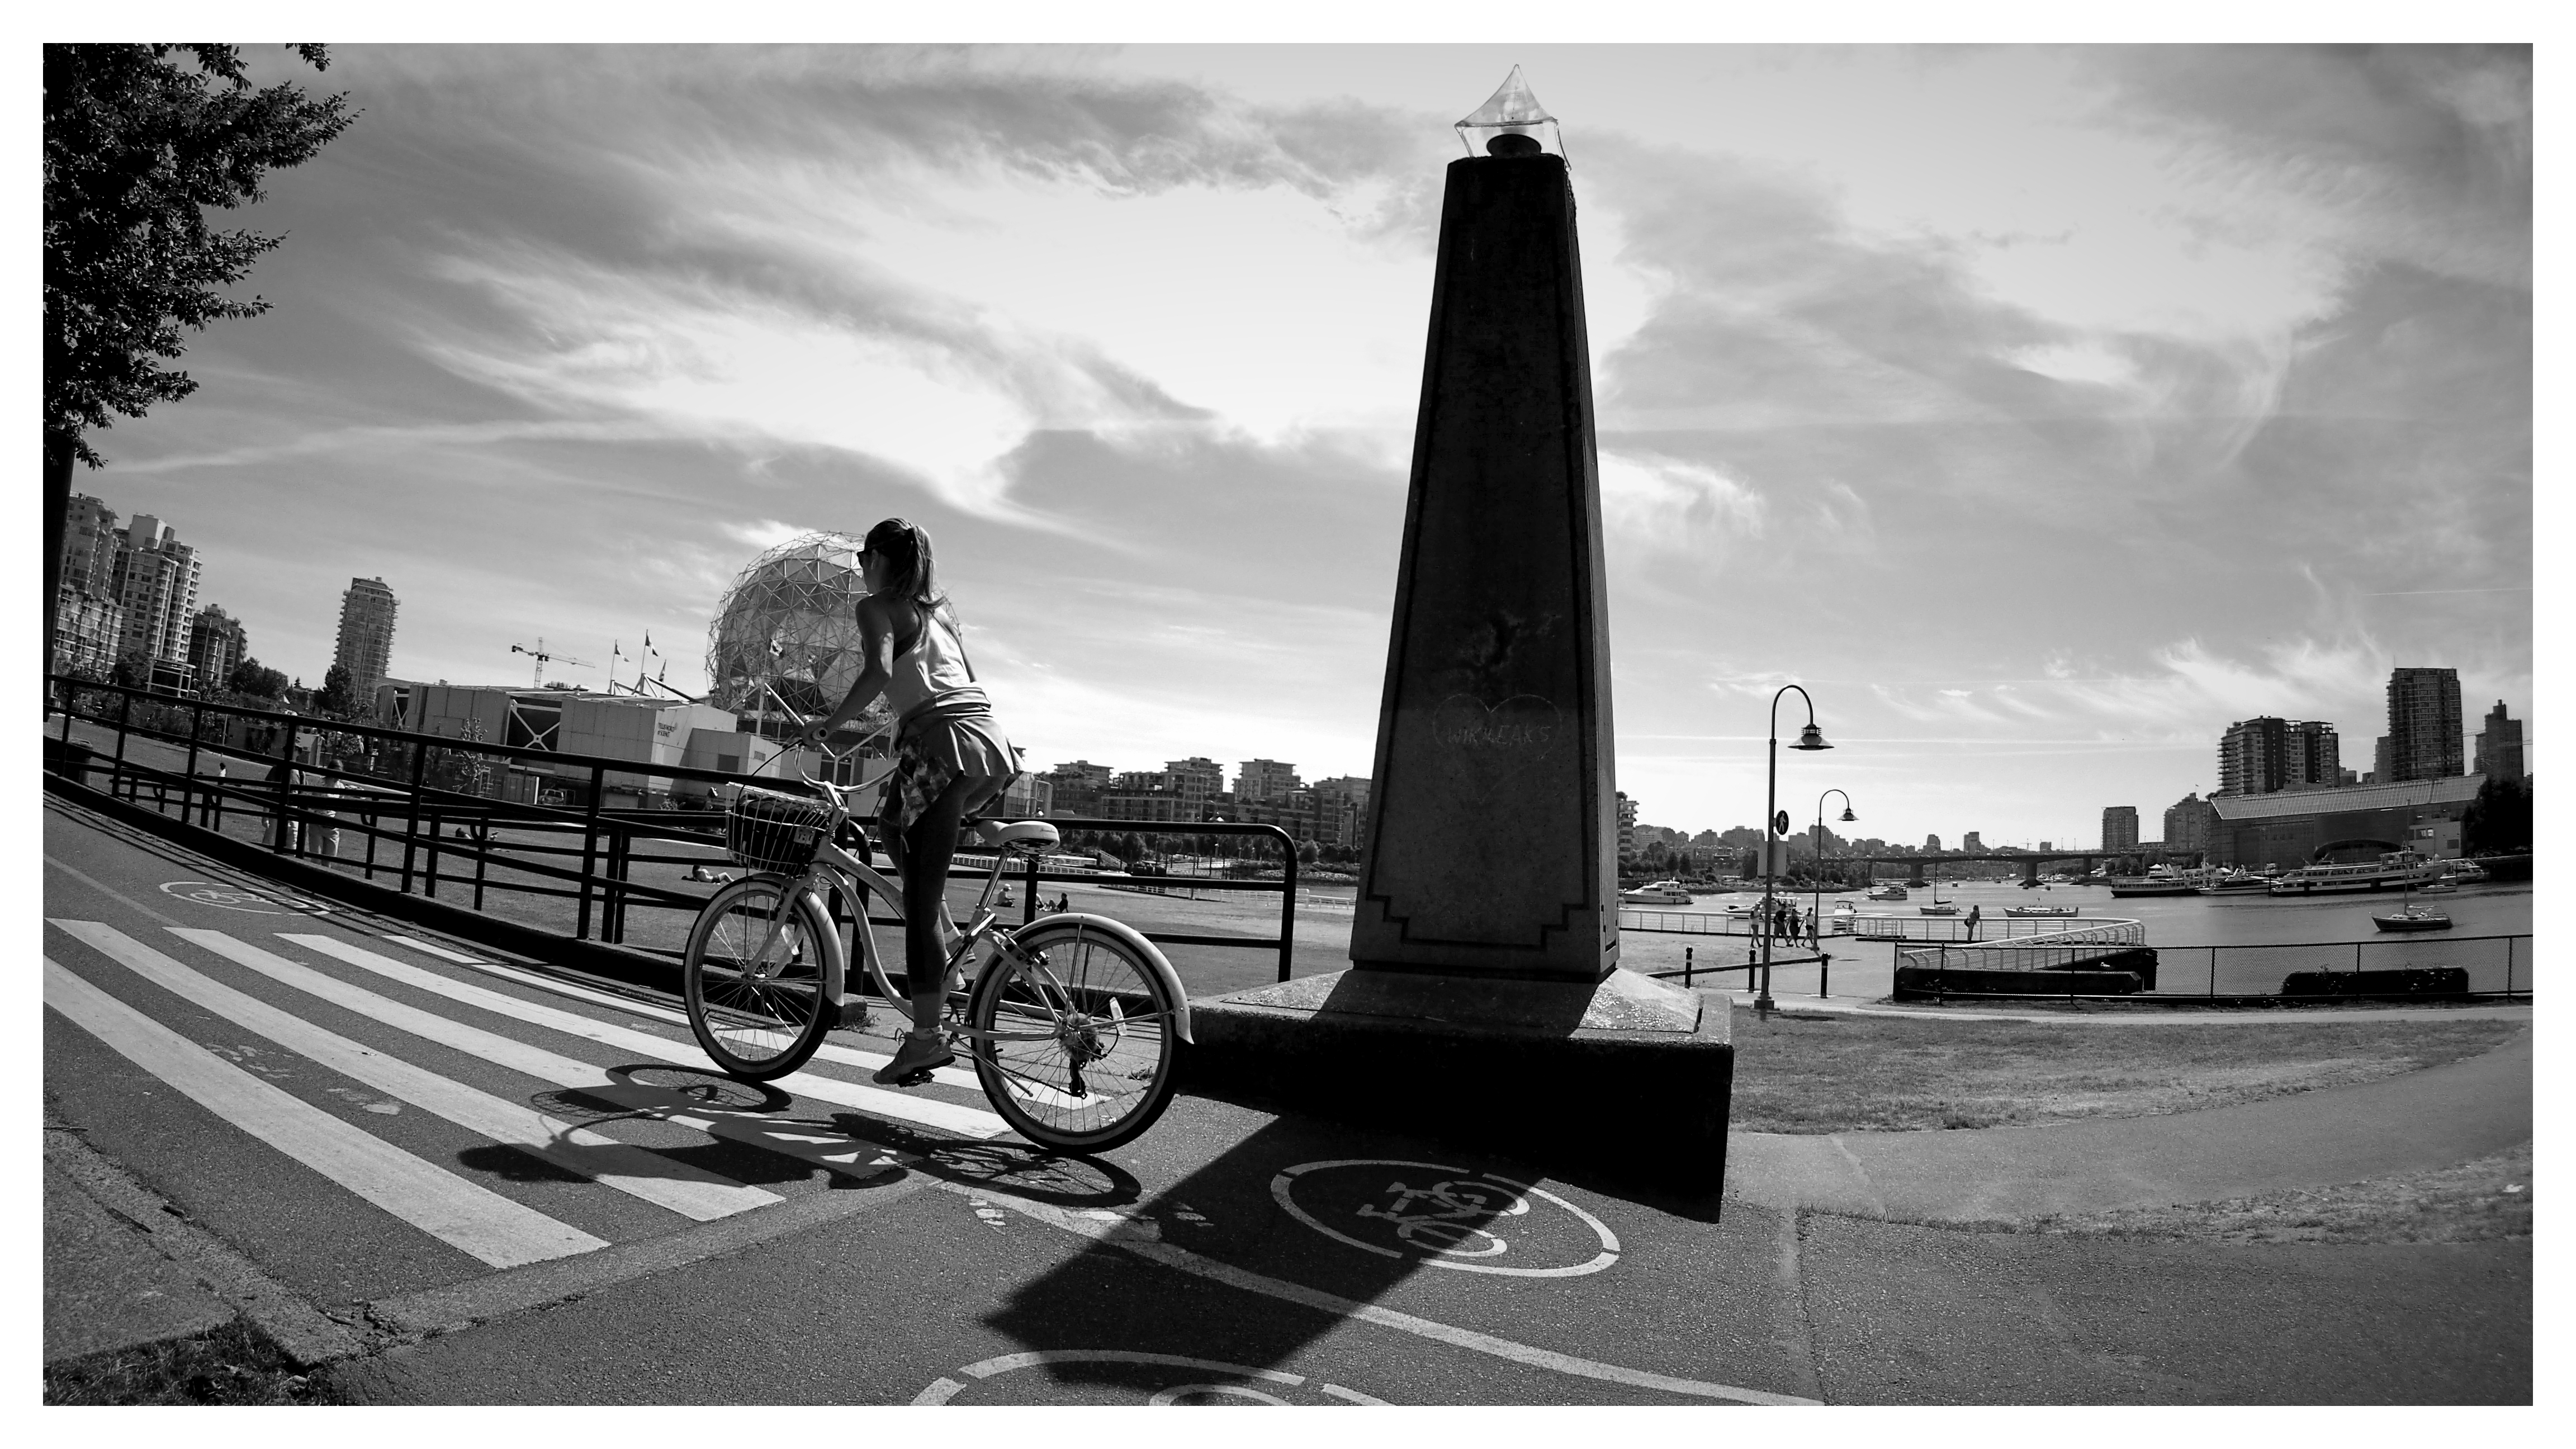
black and white, skyline, photography, bicycle, tower, monochrome, art, photograph, fisheye, image, shape, modern art, monochrome photography